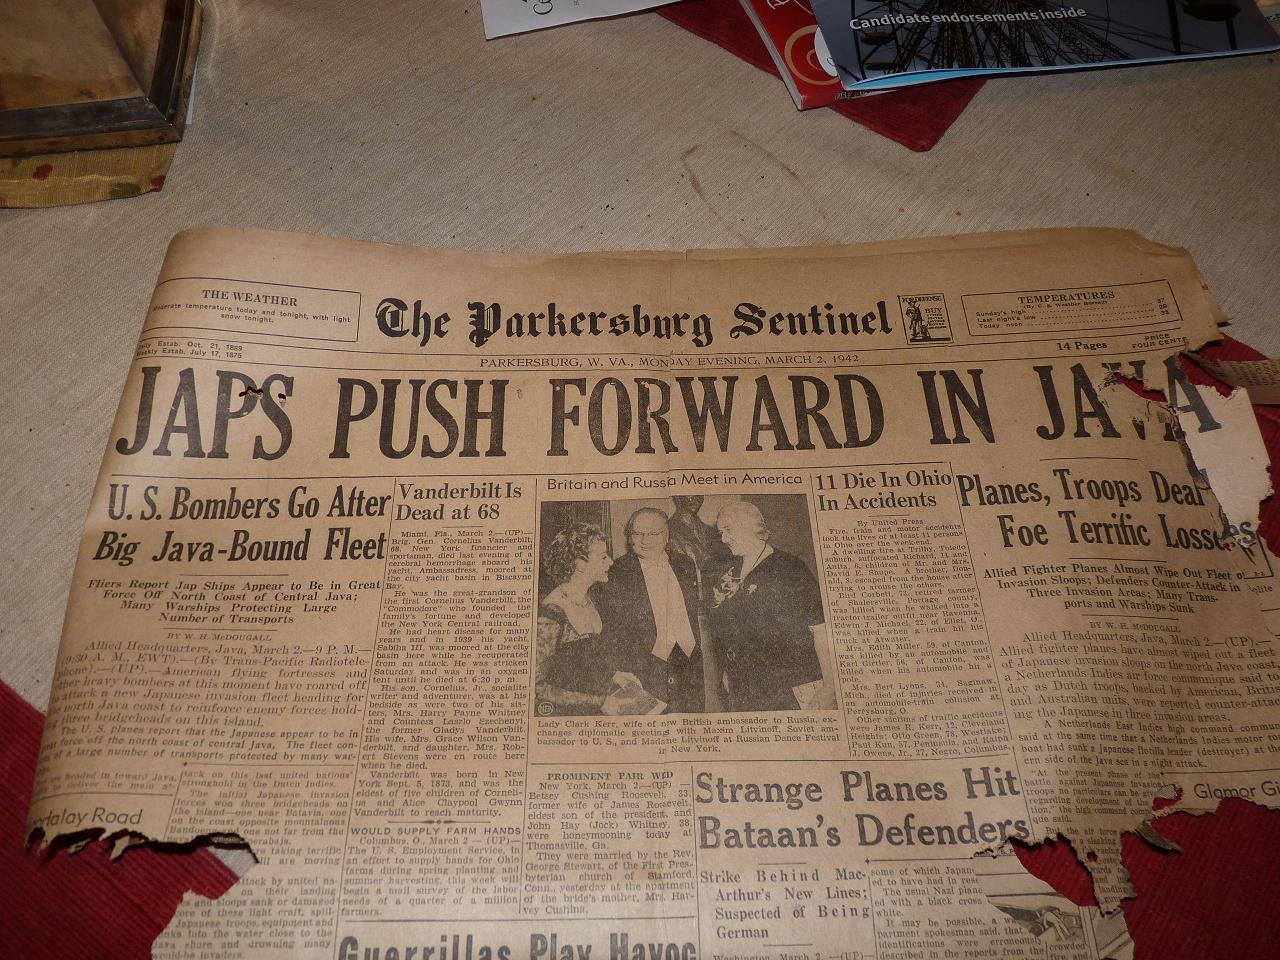
Waste category: paper